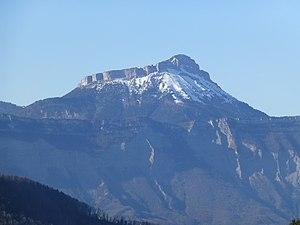
Chamechaude, en Chartreuse. Isère, Auvergne-Rhône-Alpes, France
Chamechaude est un sommet du département français de l'Isère s'élevant à 2 082 mètres d'altitude, ce qui en fait le point culminant du massif de la Chartreuse, dans les Alpes. Comme la plupart des sommets des Préalpes, il est constitué en partie de calcaire urgonien. Si son versant occidental est aisé à gravir depuis le col de Porte, son versant oriental présente des parois verticales difficiles à franchir en randonnée pédestre mais comportant de nombreuses voies d'escalade ouvertes dès la fin de la Seconde Guerre mondiale.